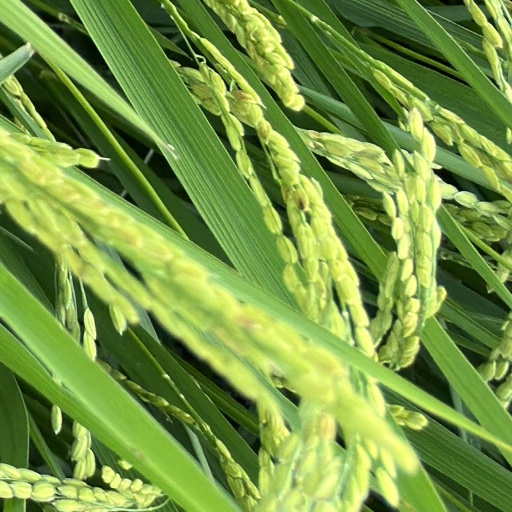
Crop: rice